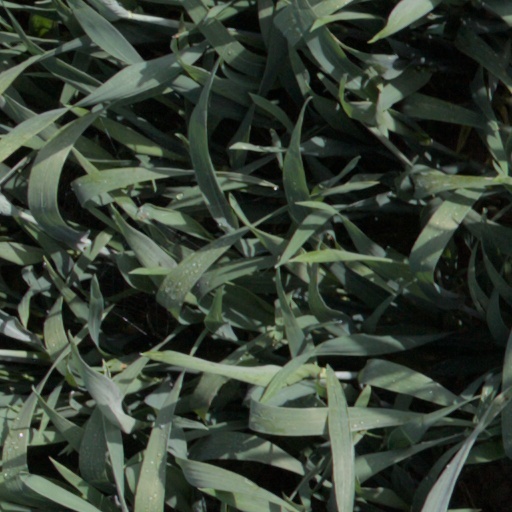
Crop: wheat